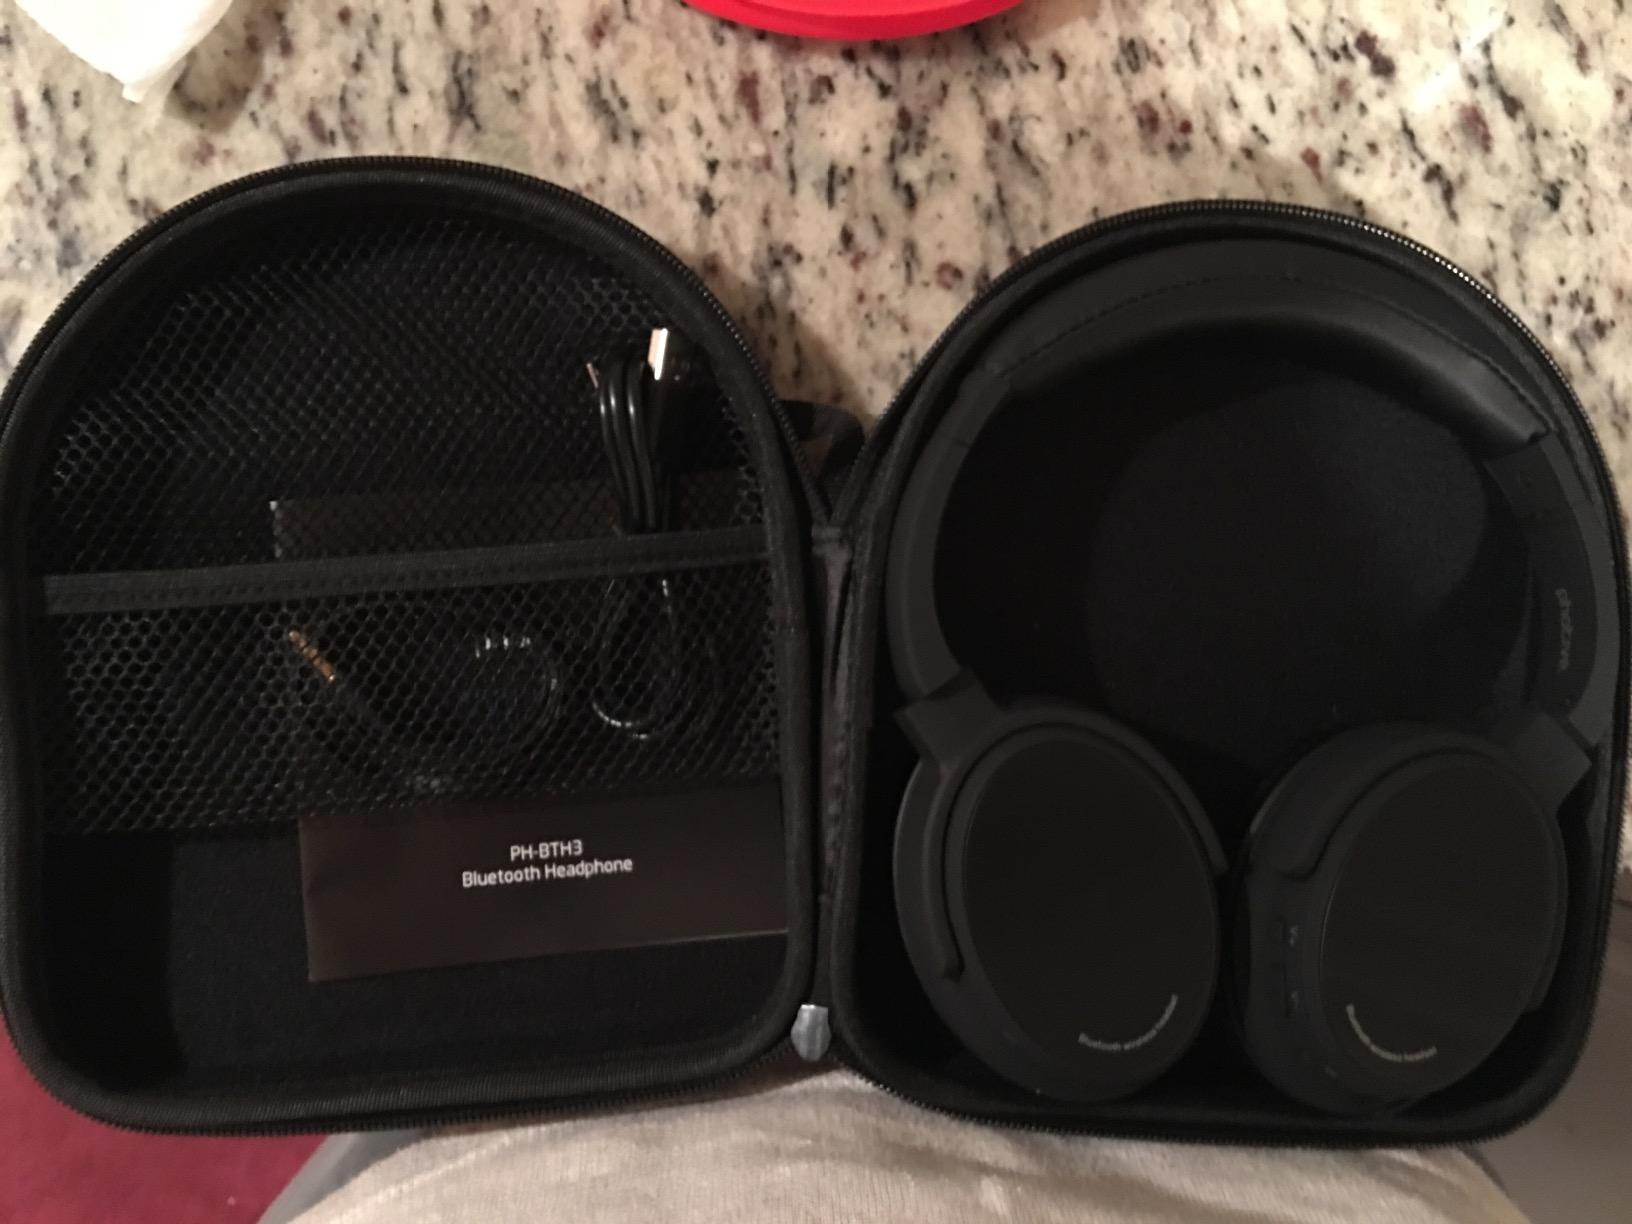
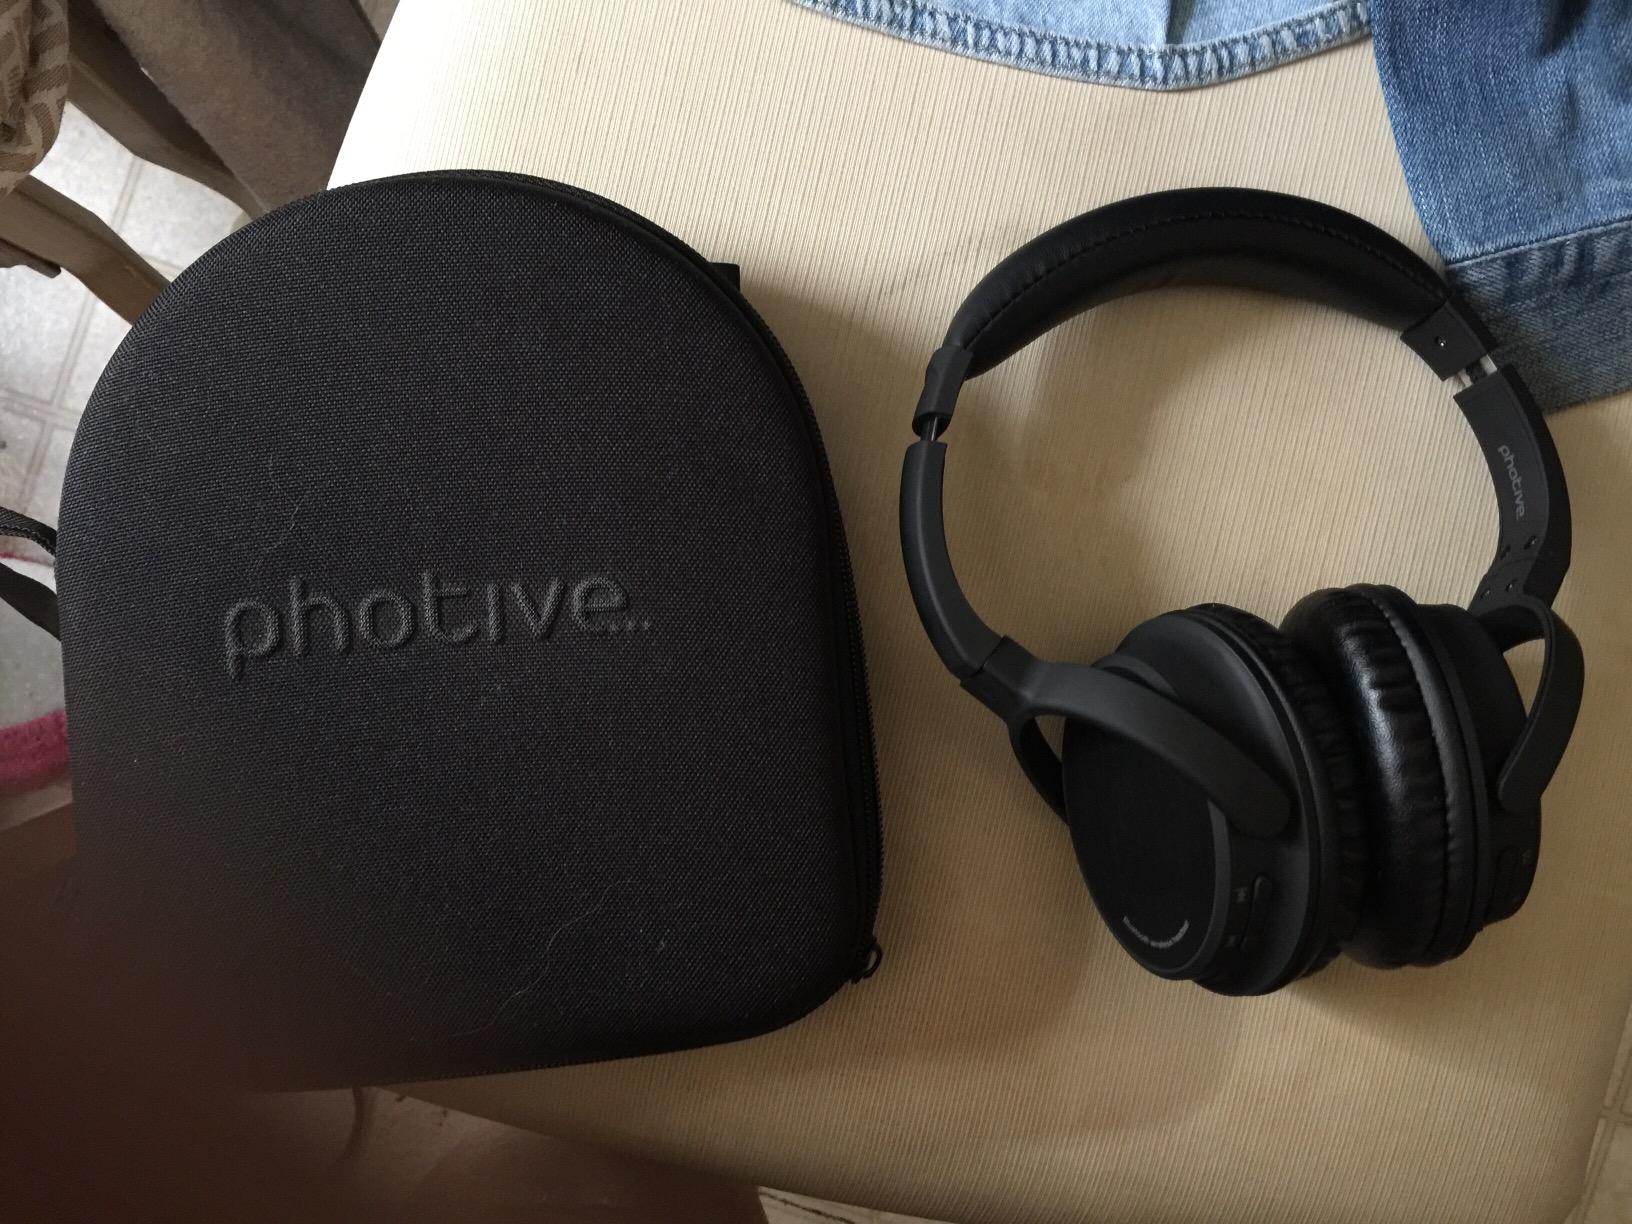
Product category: headphones
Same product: yes